Boise, Idaho

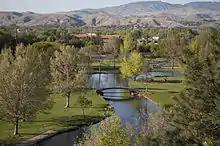
Ann Morrison Park in spring

Boise's early growth was significantly driven by its role in supplying the nearby gold towns that sprung up in the 1860s northeast and then southwest of the town. Miners sometimes wintered in Boise and a number of early prominent businessmen were miners who settled in town in the years after the gold rush waned. By 1864 substantial agricultural production was underway on easily irrigated lands near the river and three canal companies had been incorporated. Early transportation improvements were largely a result of toll road franchises awarded by the territorial legislature starting in the 1860s. These first ran from Fort Boise to the mining centers in the Boise Basin and east to Rocky Bar and to Rattlesnake Station where they connected to the Oregon Trail.